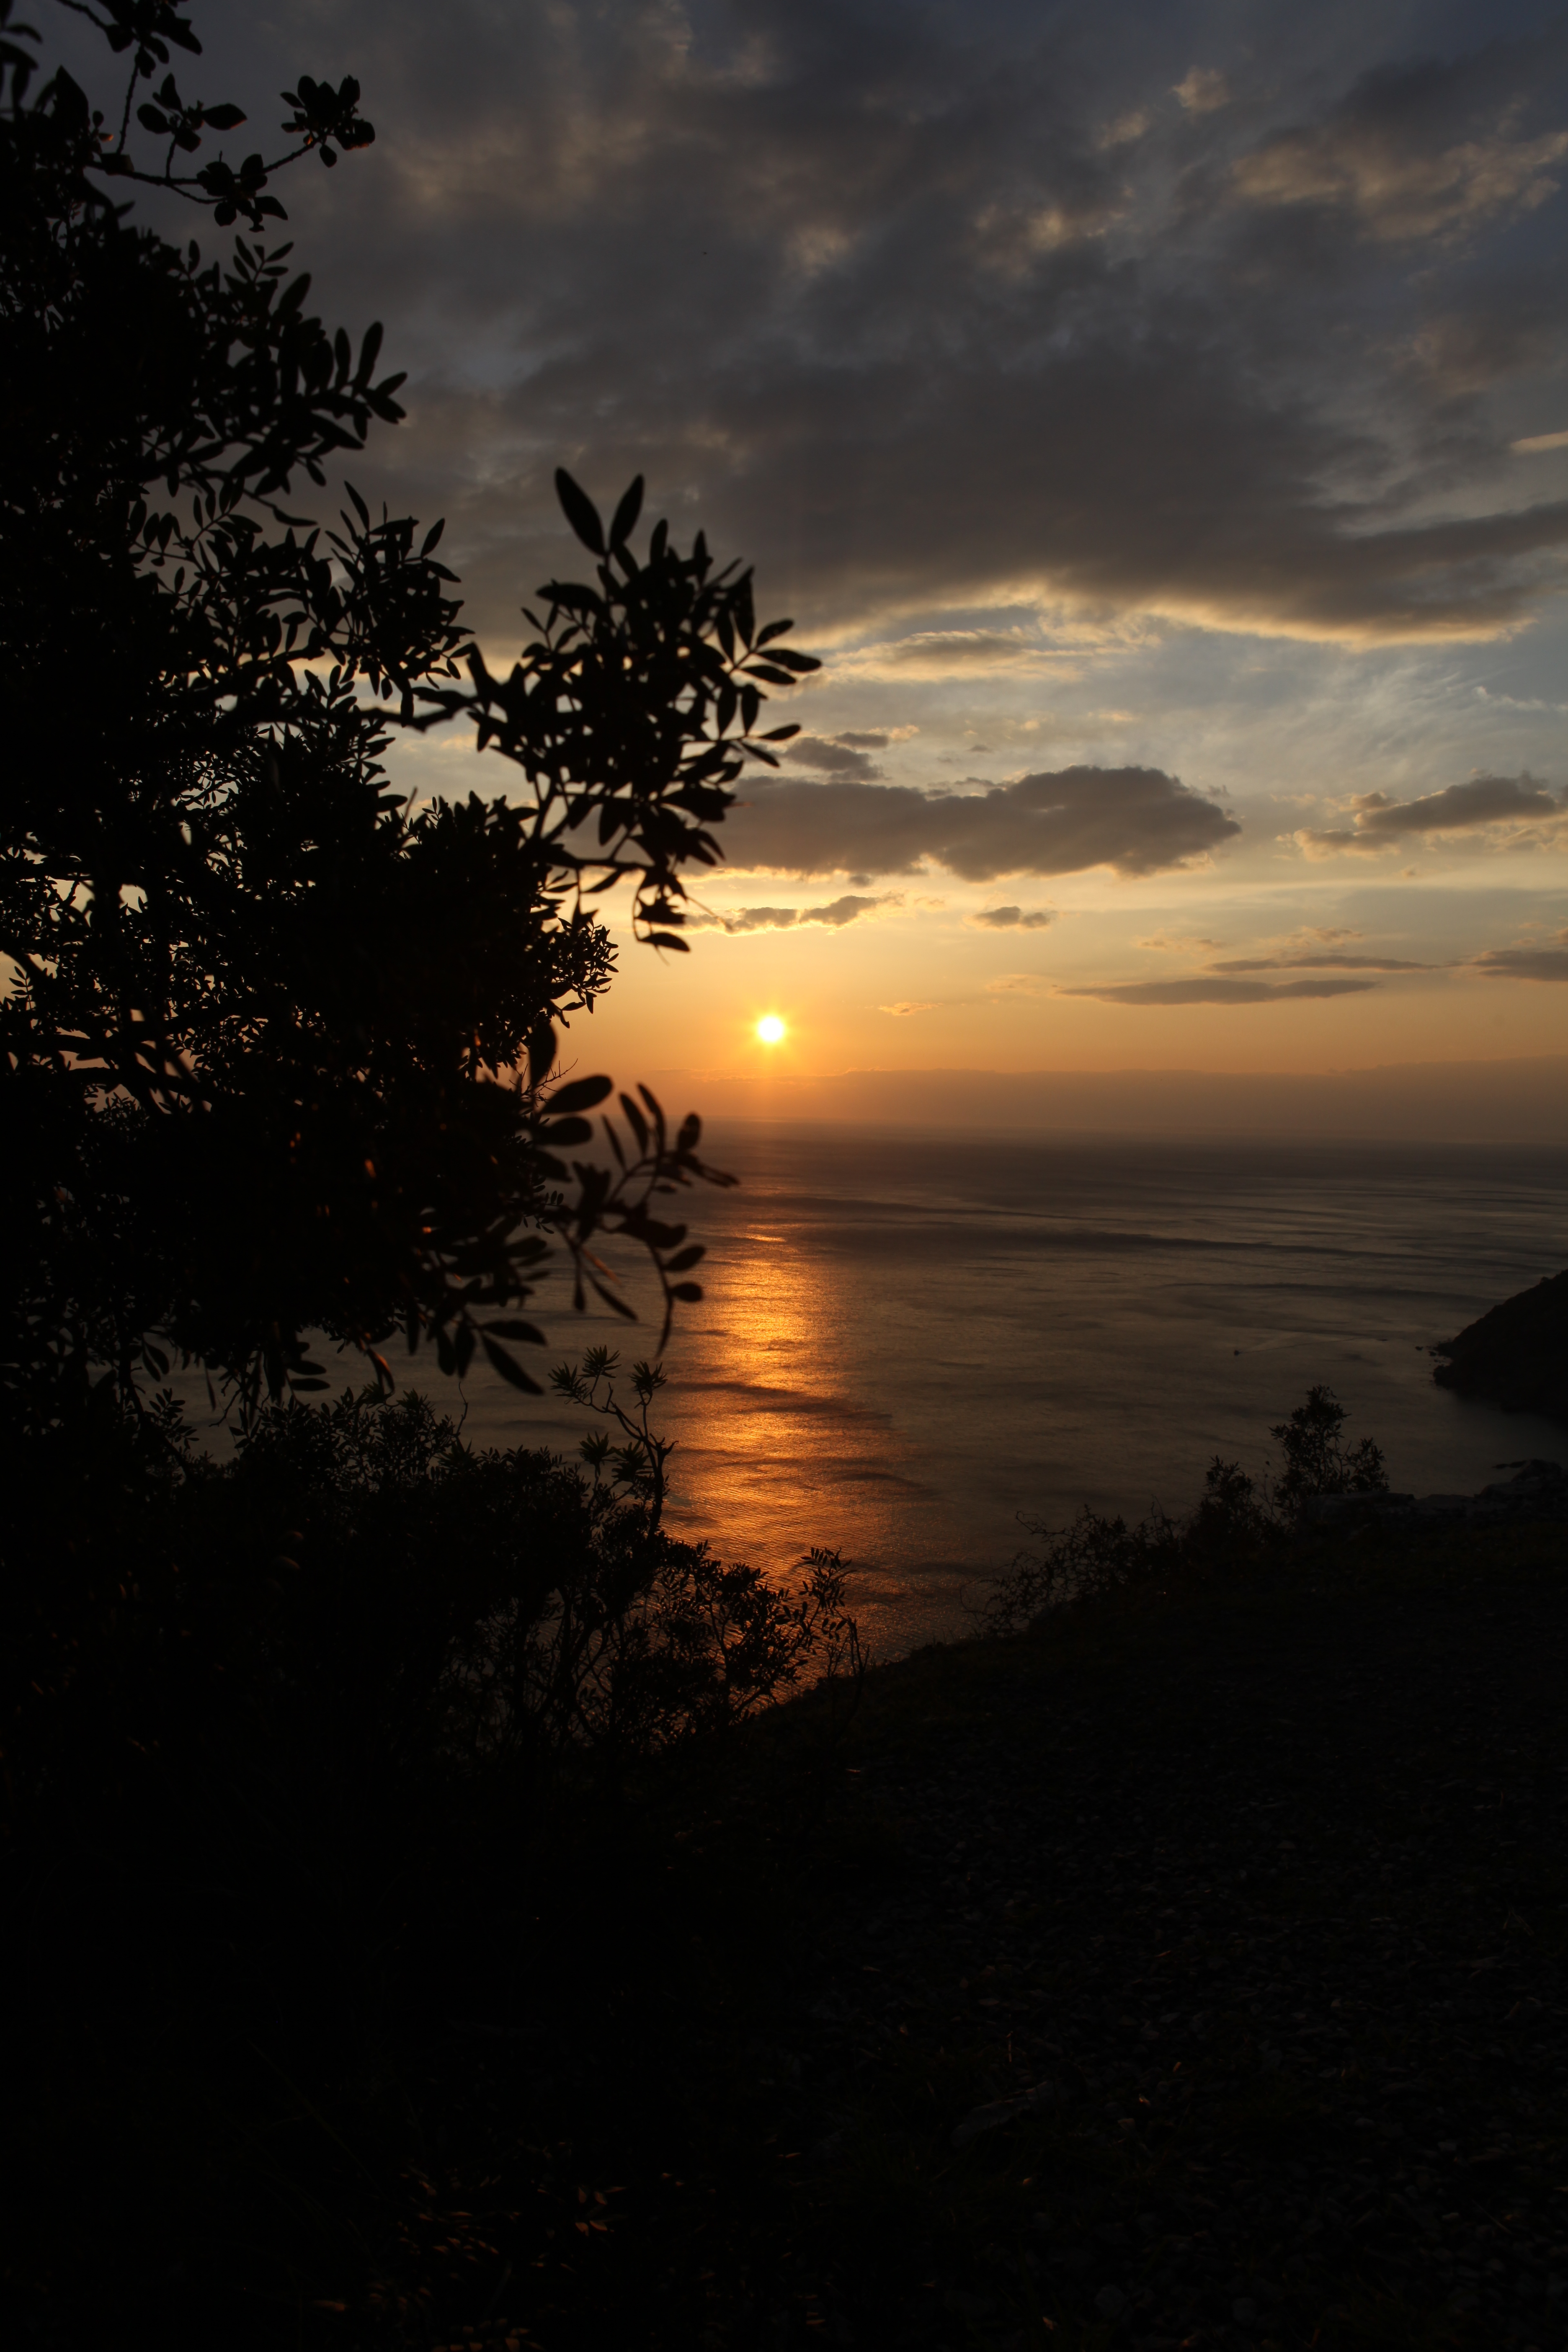
nature, sky, water, light, atmospheric phenomenon, tree, night, heat, atmosphere, cloud, sunlight, darkness, evening, formation, plant, geological phenomenon, waterfall, national park, landscape, water feature, forest, rock, world, meteorological phenomenon